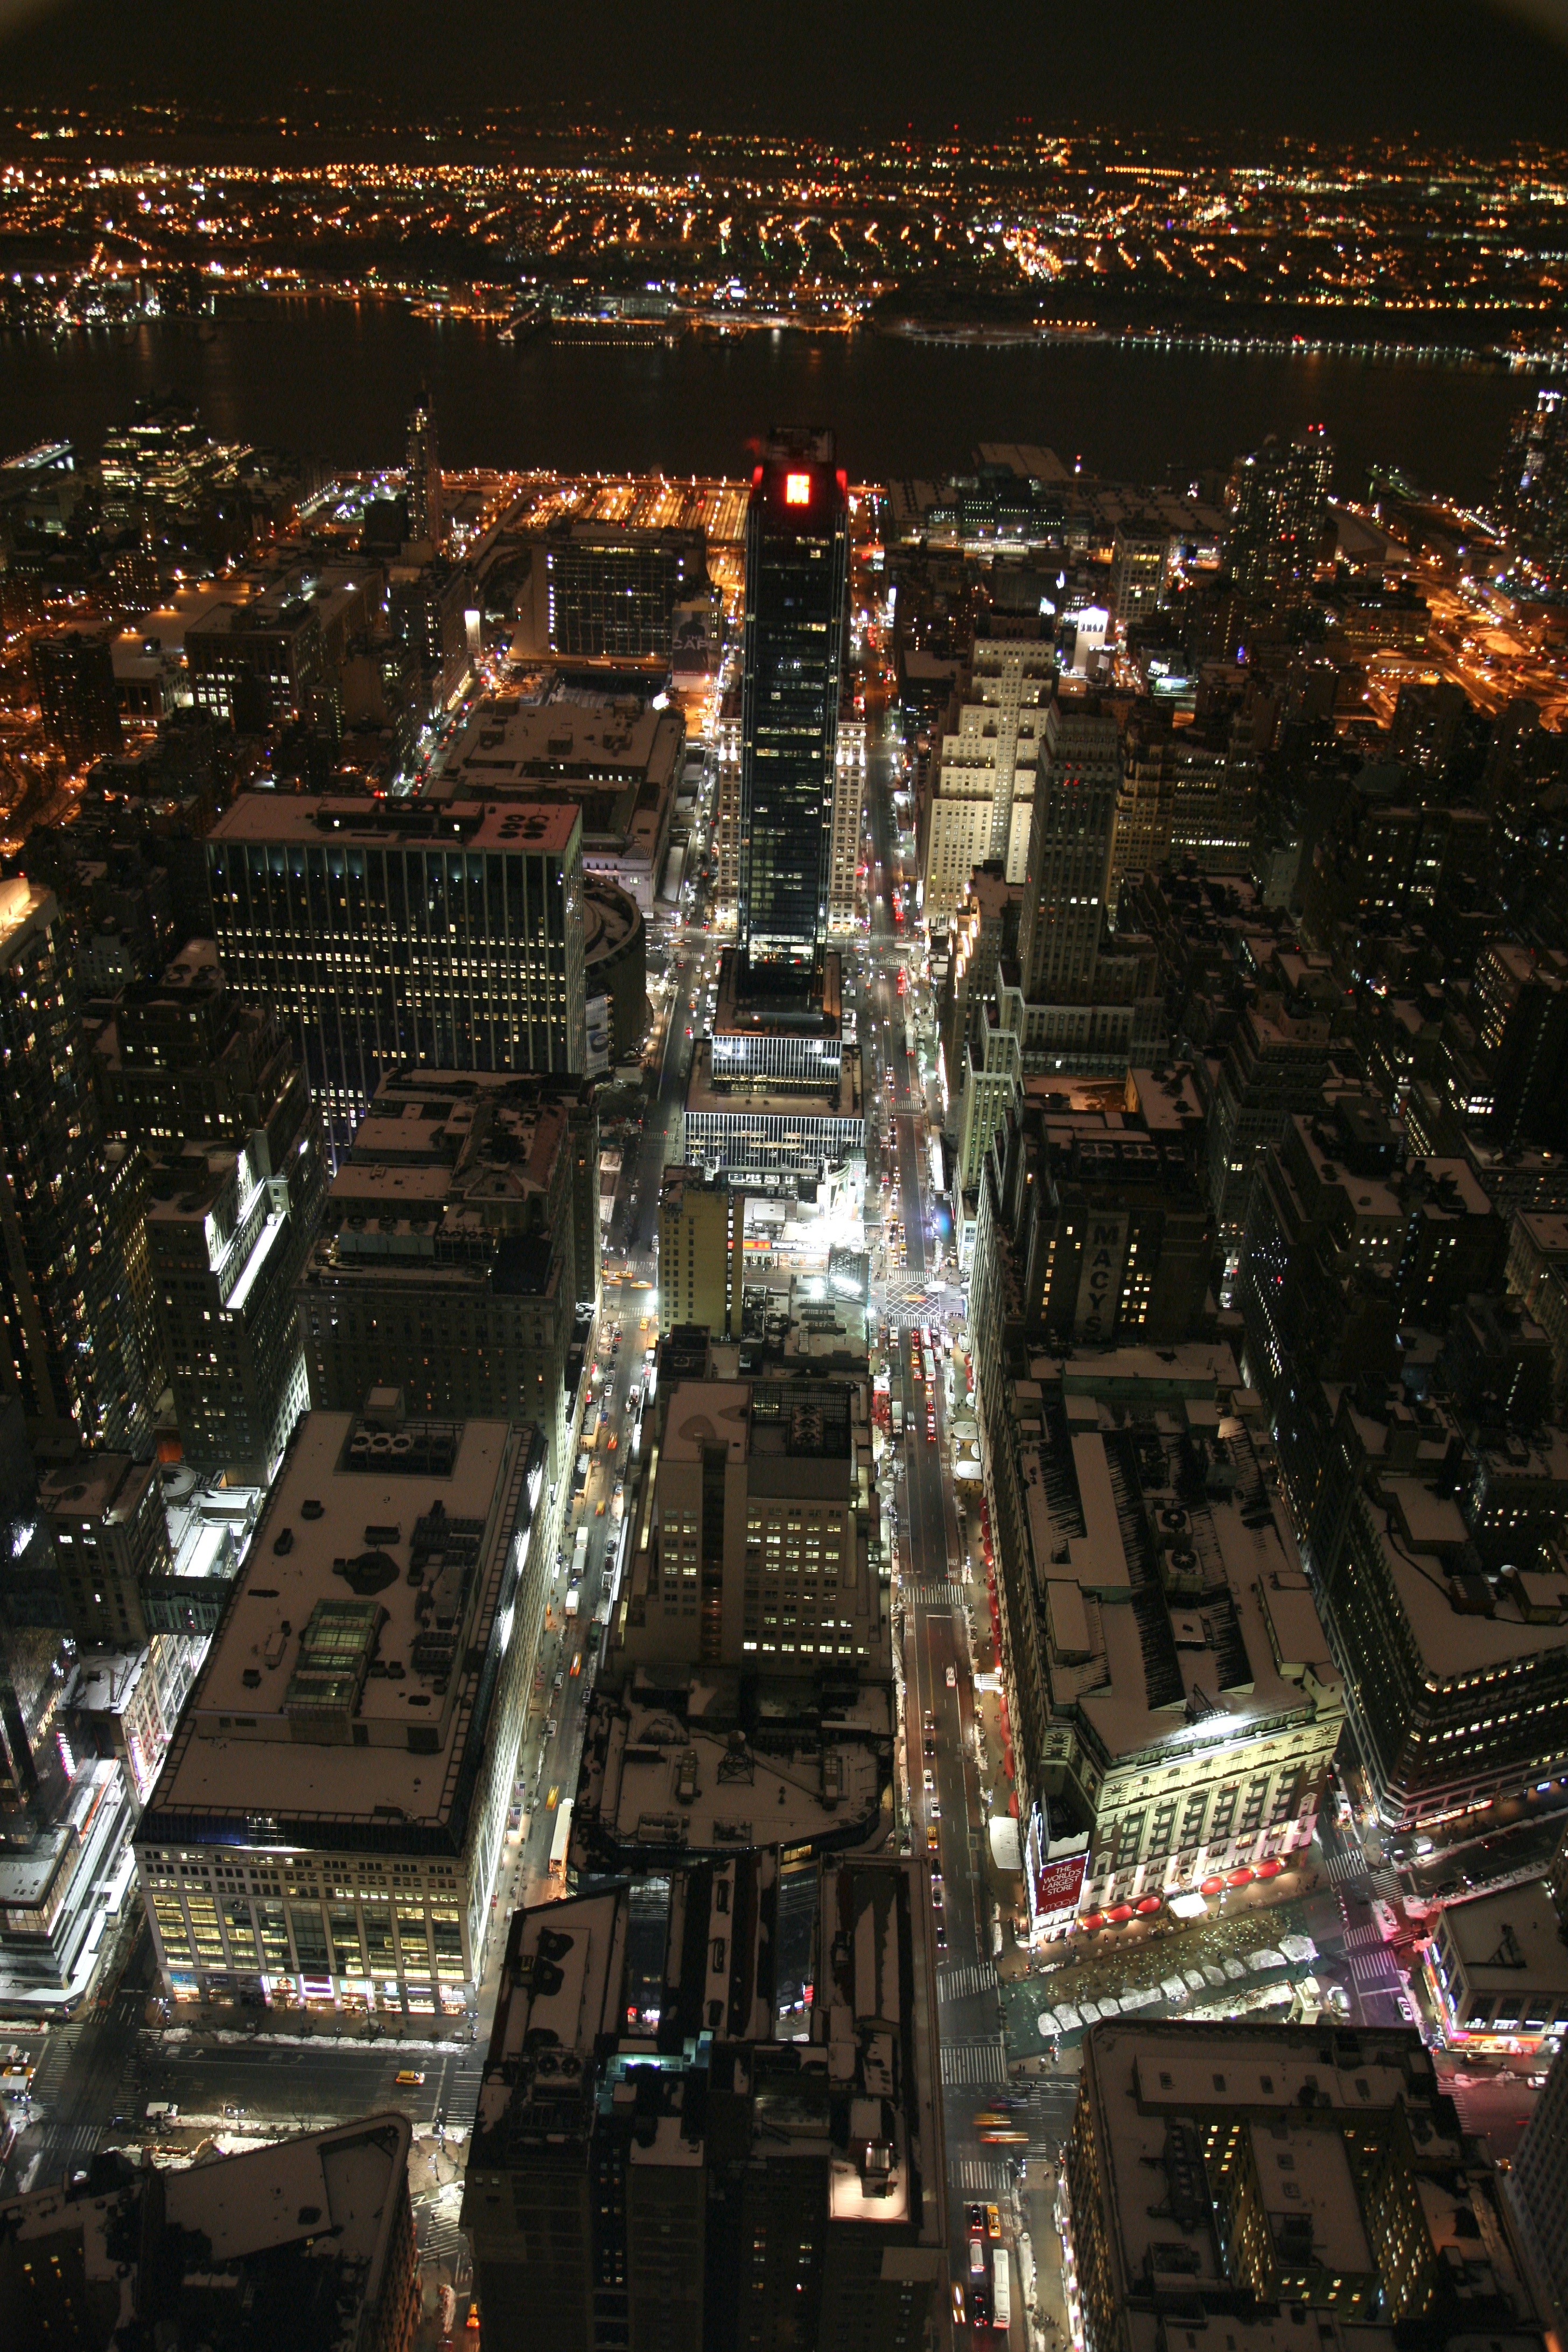
skyline, night, city, skyscraper, manhattan, cityscape, downtown, tower, nyc, landmark, newyork, empirestatebuilding, newyorkcity, ny, metropolis, empirestate, skycraper, aerial photography, urban area, human settlement, metropolitan area